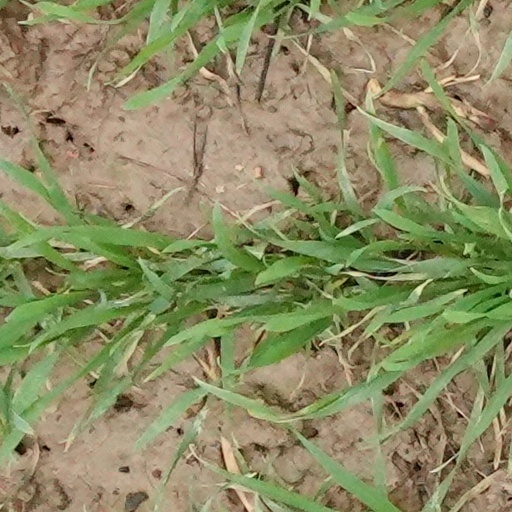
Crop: wheat